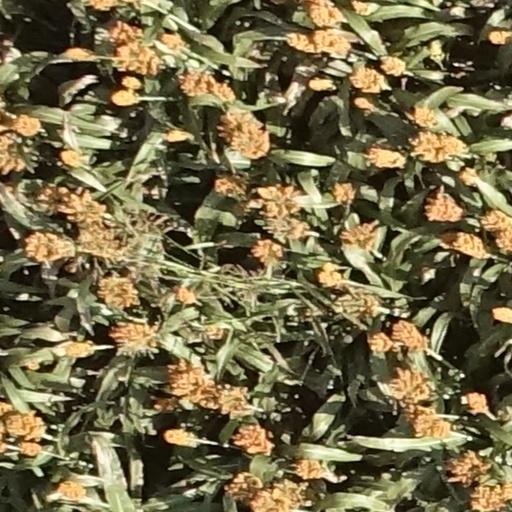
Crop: sorghum